GI Underground Press

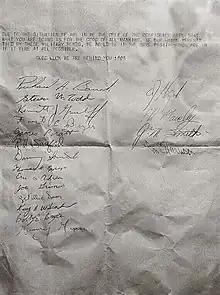
Support Letter to Greenpeace voyage from 18 crewmembers of "USCGC Confidence" 30 Sep 1971. Photo by Robert Keziere.

"Yah-Hoh" was the only known paper by and for Native American servicemen and women. The paper's name Yah-Hoh means "Lets Get It Together", and the group creating it called themselves Hew-Kecaw-Na-Yo (To Resist). It was created by GIs at Fort Lewis Army Base and their logo was the letters FTA (Fuck The Army) with an arrow through it. The cover page of the first, and it seems the only, issue stated: